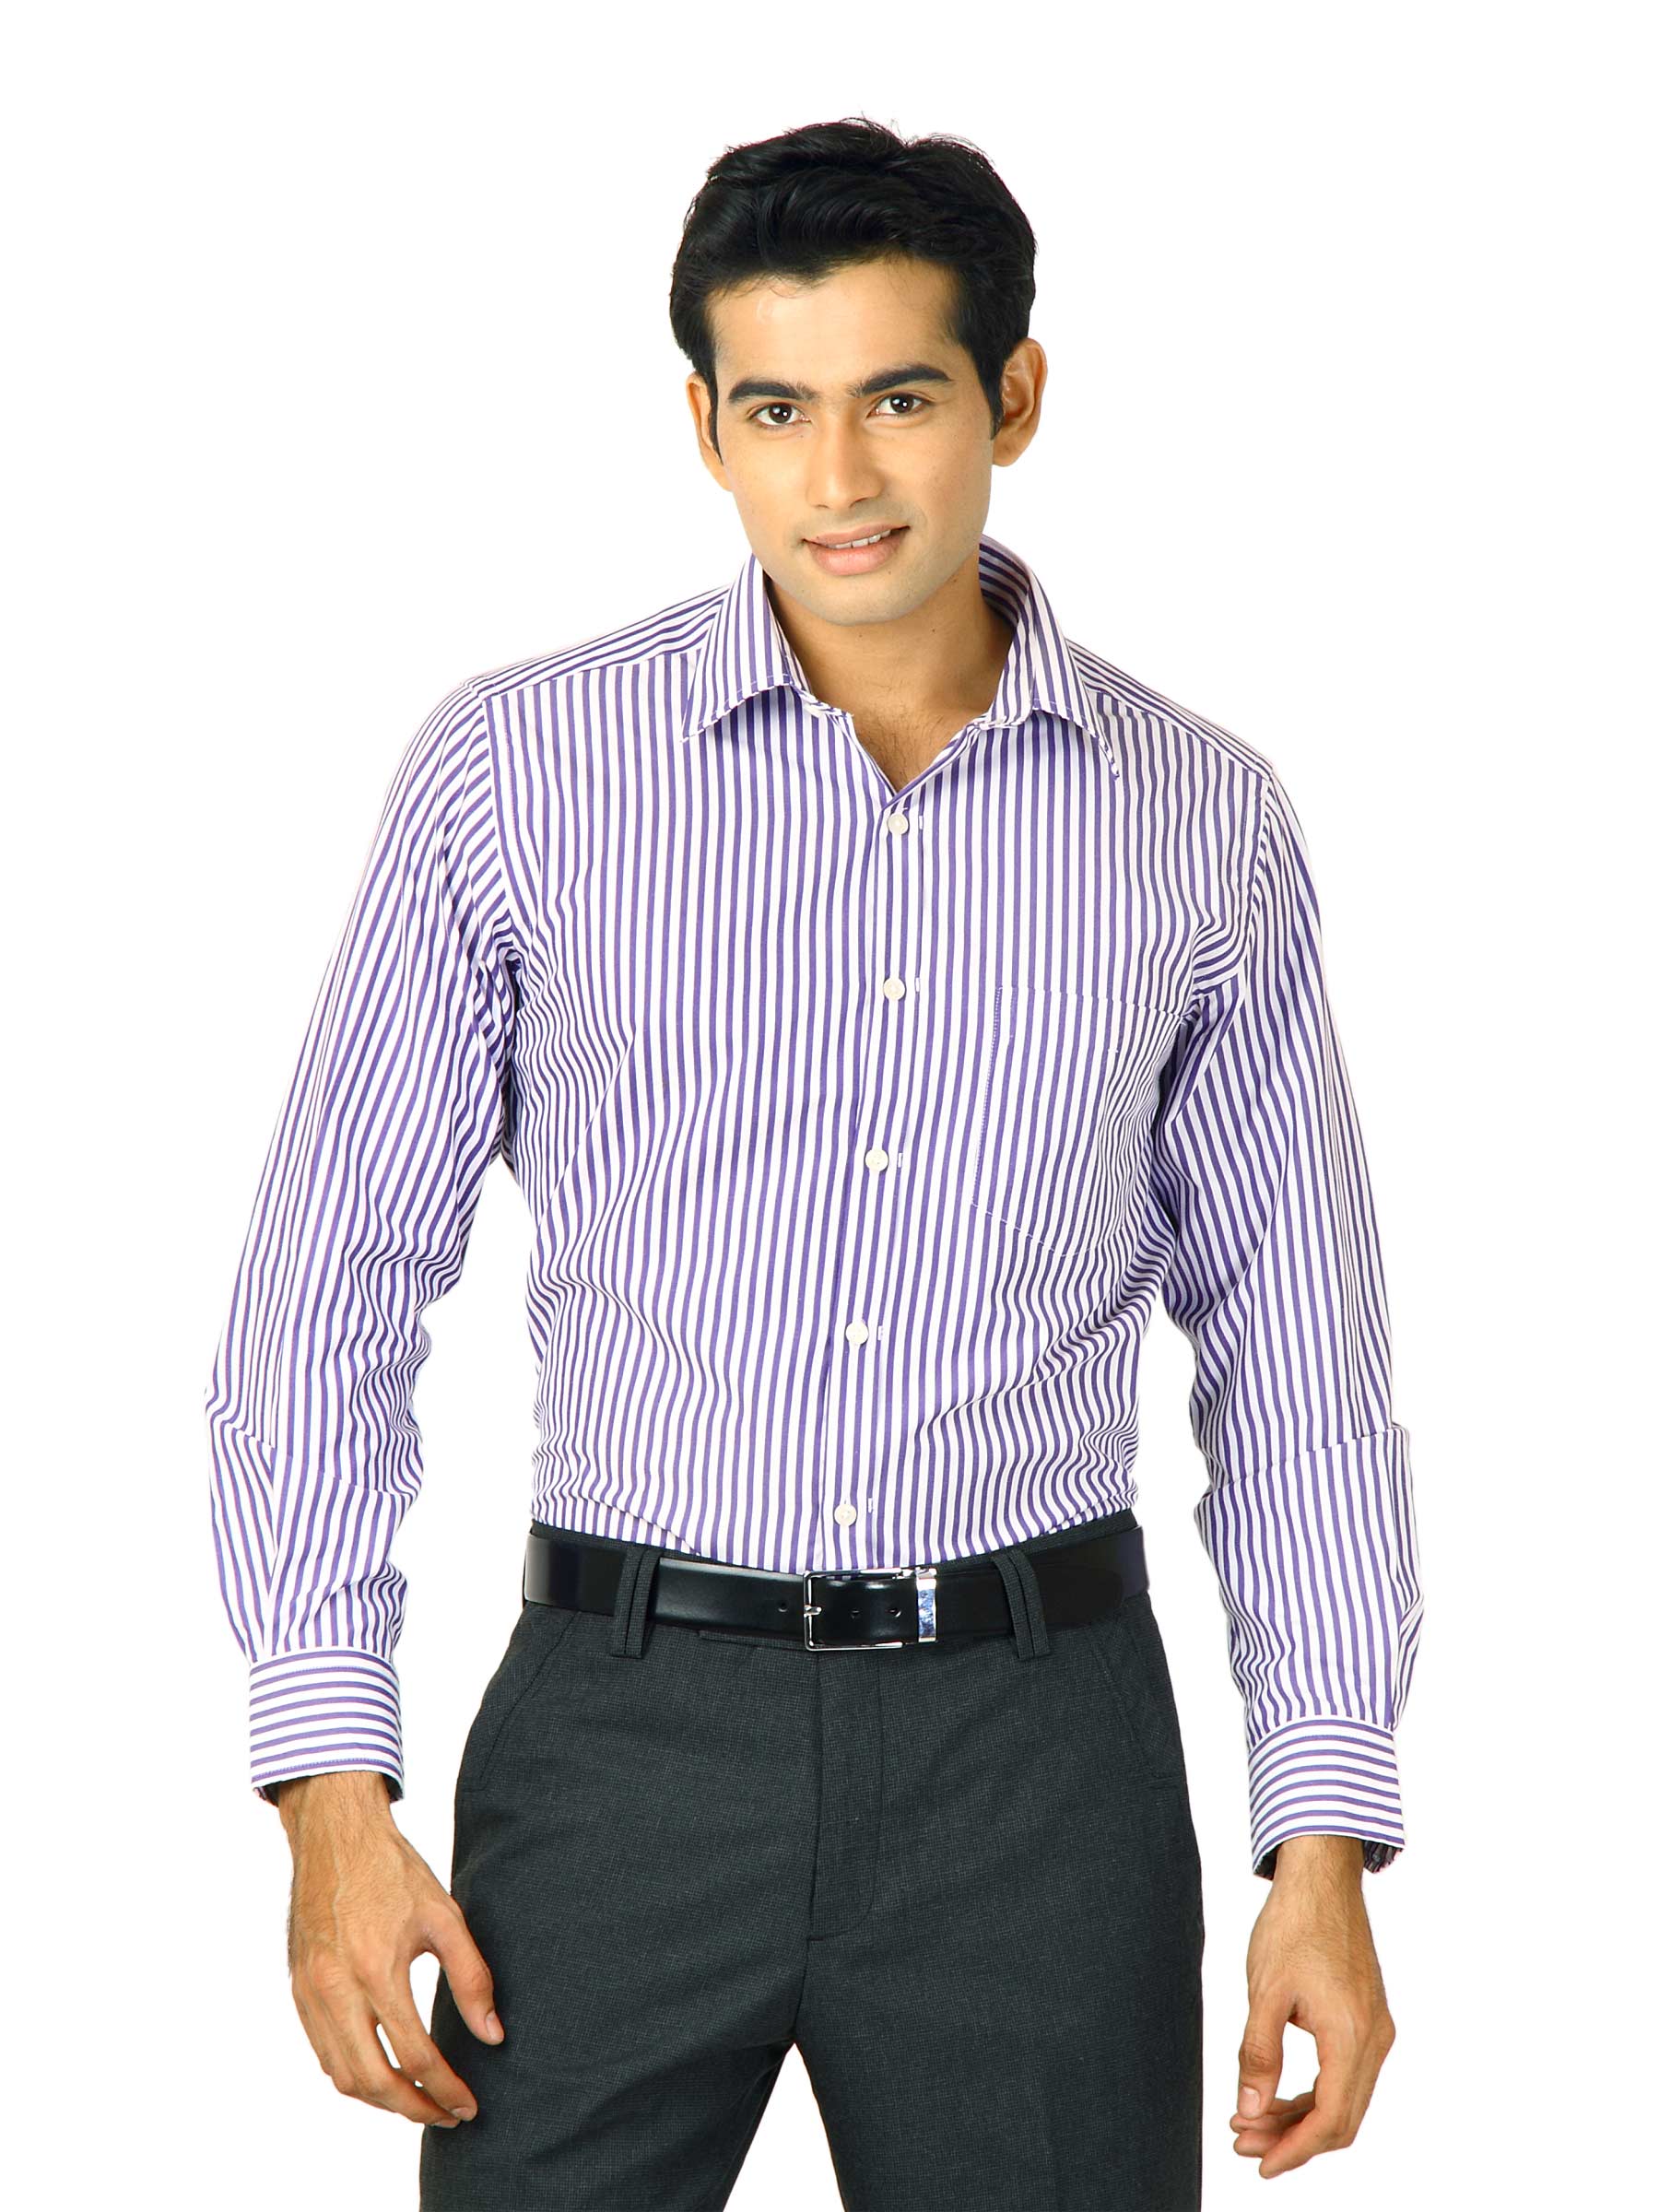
Indigo Nation Men Price catch Purple Shirts
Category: Apparel / Topwear / Shirts
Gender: Men
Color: Purple
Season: Fall 2011
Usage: Casual